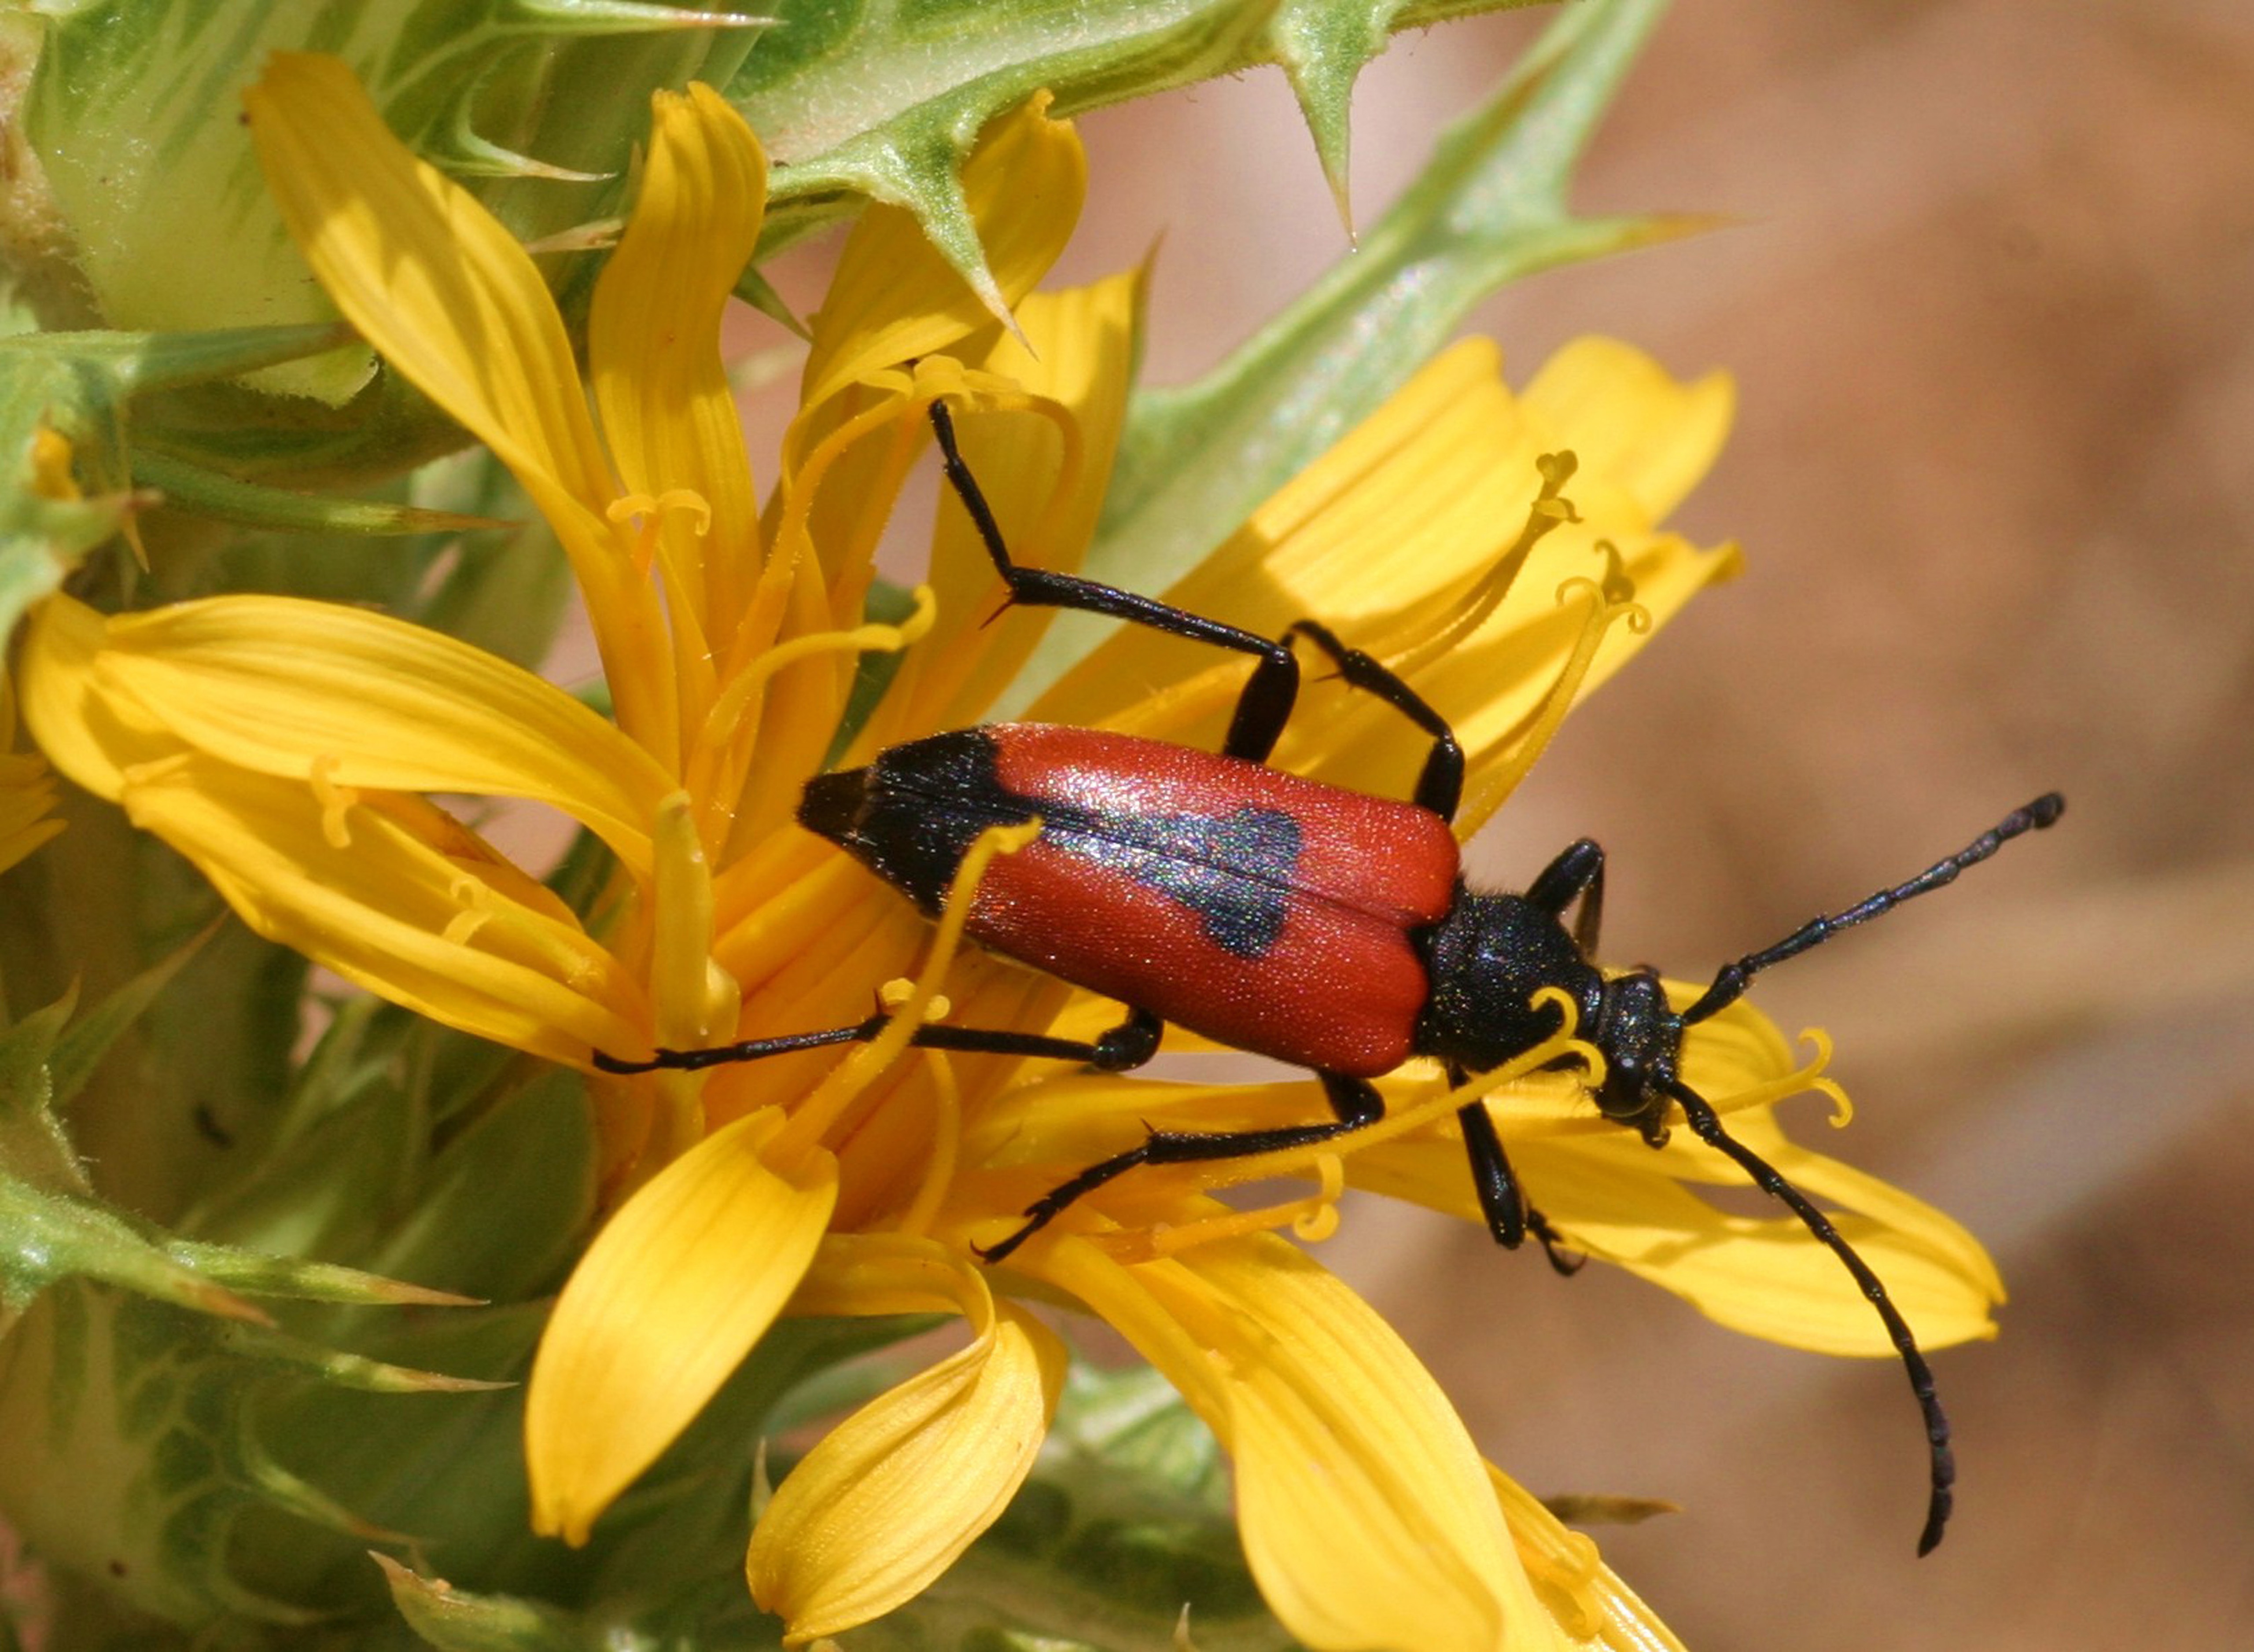
flower, insect, botany, yellow, flora, fauna, invertebrate, insects, nectar, macro photography, scrubland, leptura cordigera